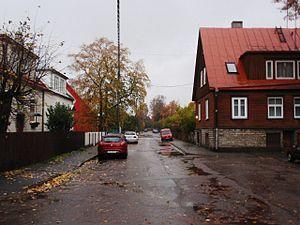
Pelgulinn est un quartier du district de Tallinn-Nord à Tallinn en Estonie.